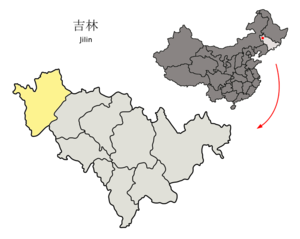
Baicheng
Baichengs beliggenhed i Jilin
Baicheng er en by på præfekturniveau i den nordvestlige del af provinsen Jilin i det nordlige Kina. Baicheng der er en industriby, har et areal på 25,683 km² og en befolkning på 2.030.000 mennesker.